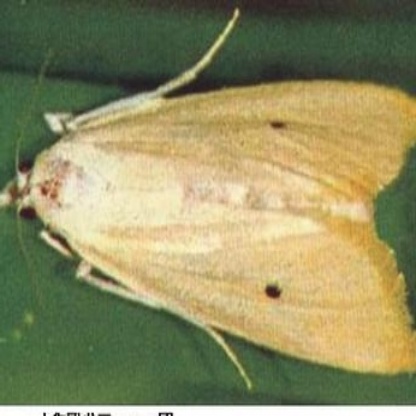
Nhãn: Sâu đục thân (Rice yellow stem borer)